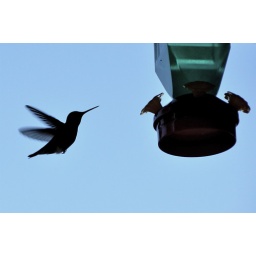
Hummingbird silhouette against blue Arizona sky